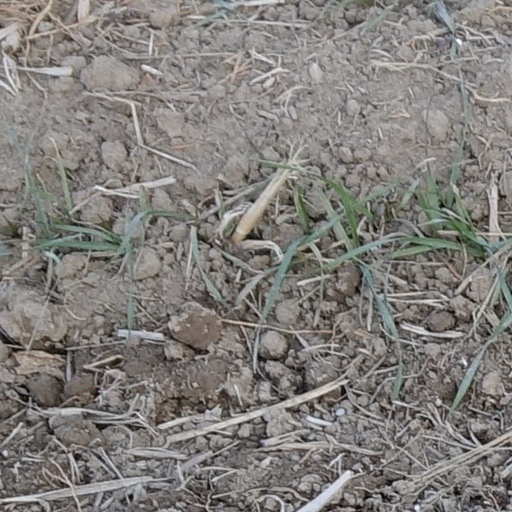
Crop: wheat